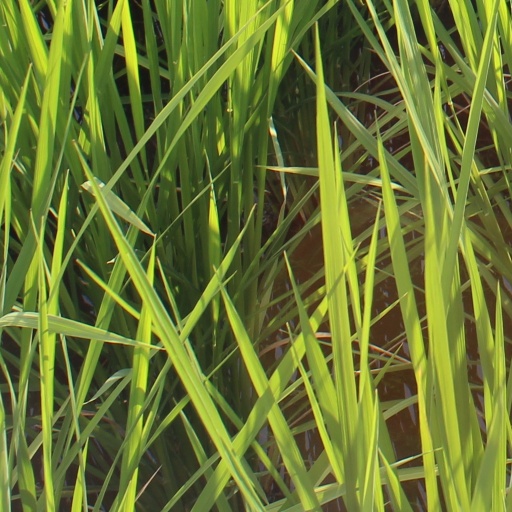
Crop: rice